Enya

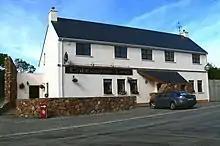
Leo's Tavern, the pub owned by Enya's family, currently under the proprietorship of her younger brother Bartley.

Eithne Pádraigín Ní Bhraonáin was born in the Dore area of Gaoth Dobhair (Gweedore) in County Donegal on 17 May 1961. She is the sixth of nine children in the Brennan family of musicians, born to Máire "Baba" and Leopold "Leo" Brennan. In 1968, the couple took ownership of a pub in Meenaleck, Co. Donegal, naming it Leo's Tavern. Leo Brennan was the leader of an Irish showband named the Slieve Foy Band, before performing solo. Baba Brennan (née Duggan) is said to have Spanish roots with ancestors who settled on Tory Island, and she was an amateur musician who played with the Slieve Foy Band. She also taught music at Gweedore Community School.